Japan National Route 104

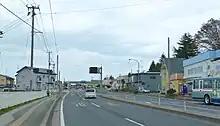
National Route 104 in Hachinohe

National Route 104 has a total length of . From its junction with National Route 454 in Hachinohe to the beginning of its unsigned concurrency with National Route 103 in Kazuno, the highway is known as the Shirahagi Line.